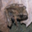
Label: frog